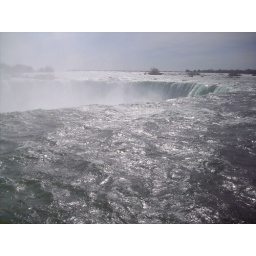
It looks like a whole lake pouring over this shelf of rock... amazing.